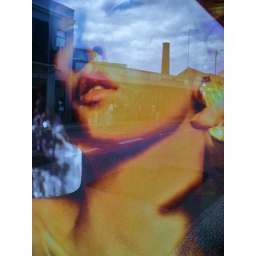
in the clouds or bus station (ou... para ti ;) )